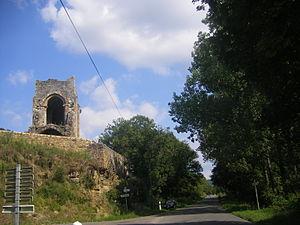
L'église Saint-Martin est située à Camboulit, dans le département du Lot, en France.
Camboulit est une commune française, située dans le département du Lot en région Occitanie.
Cet article recense les monuments historiques français classés en 1912.